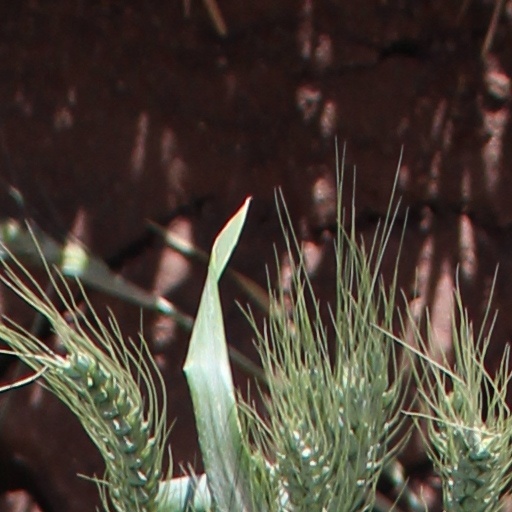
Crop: wheat